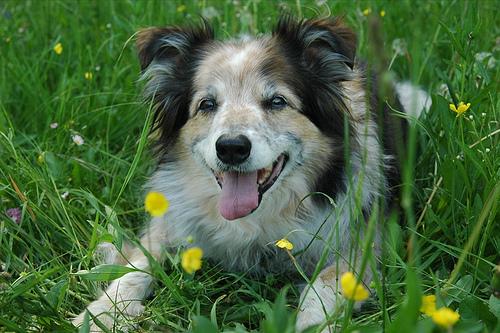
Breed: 2594-n000109-Border_collie